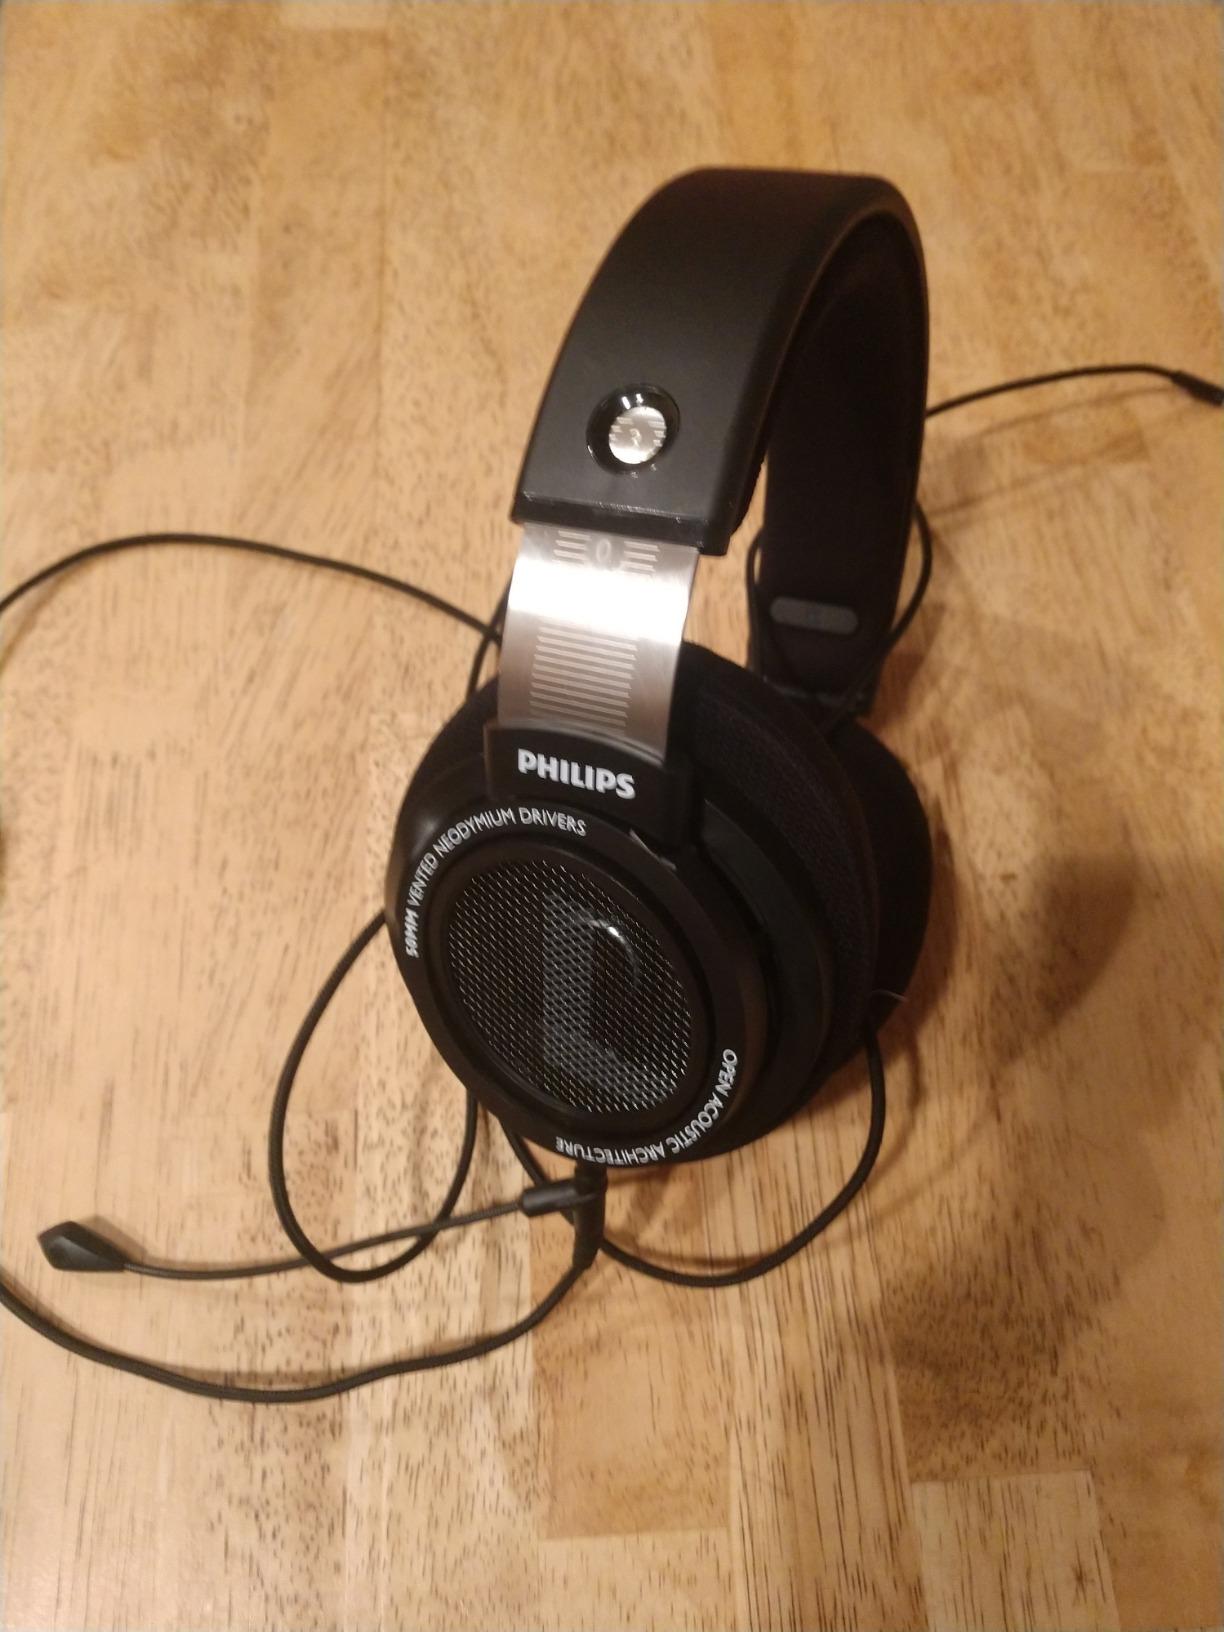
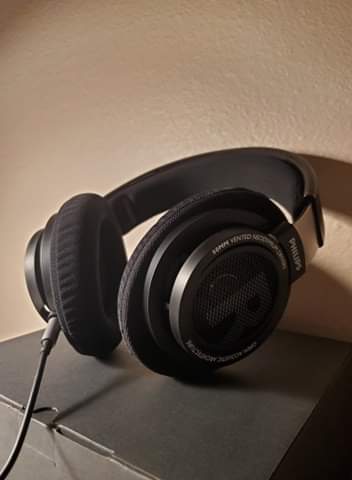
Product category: headphones
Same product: yes